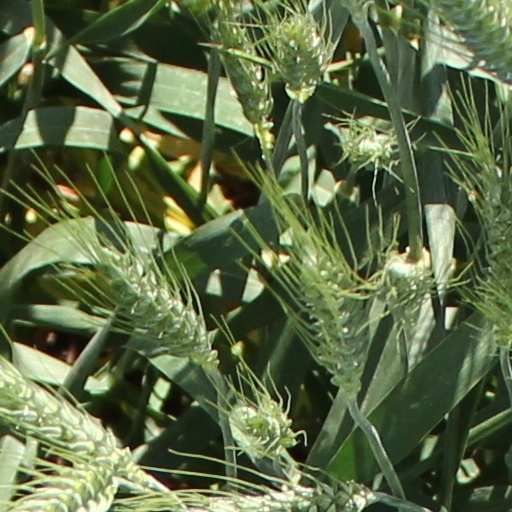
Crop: wheat